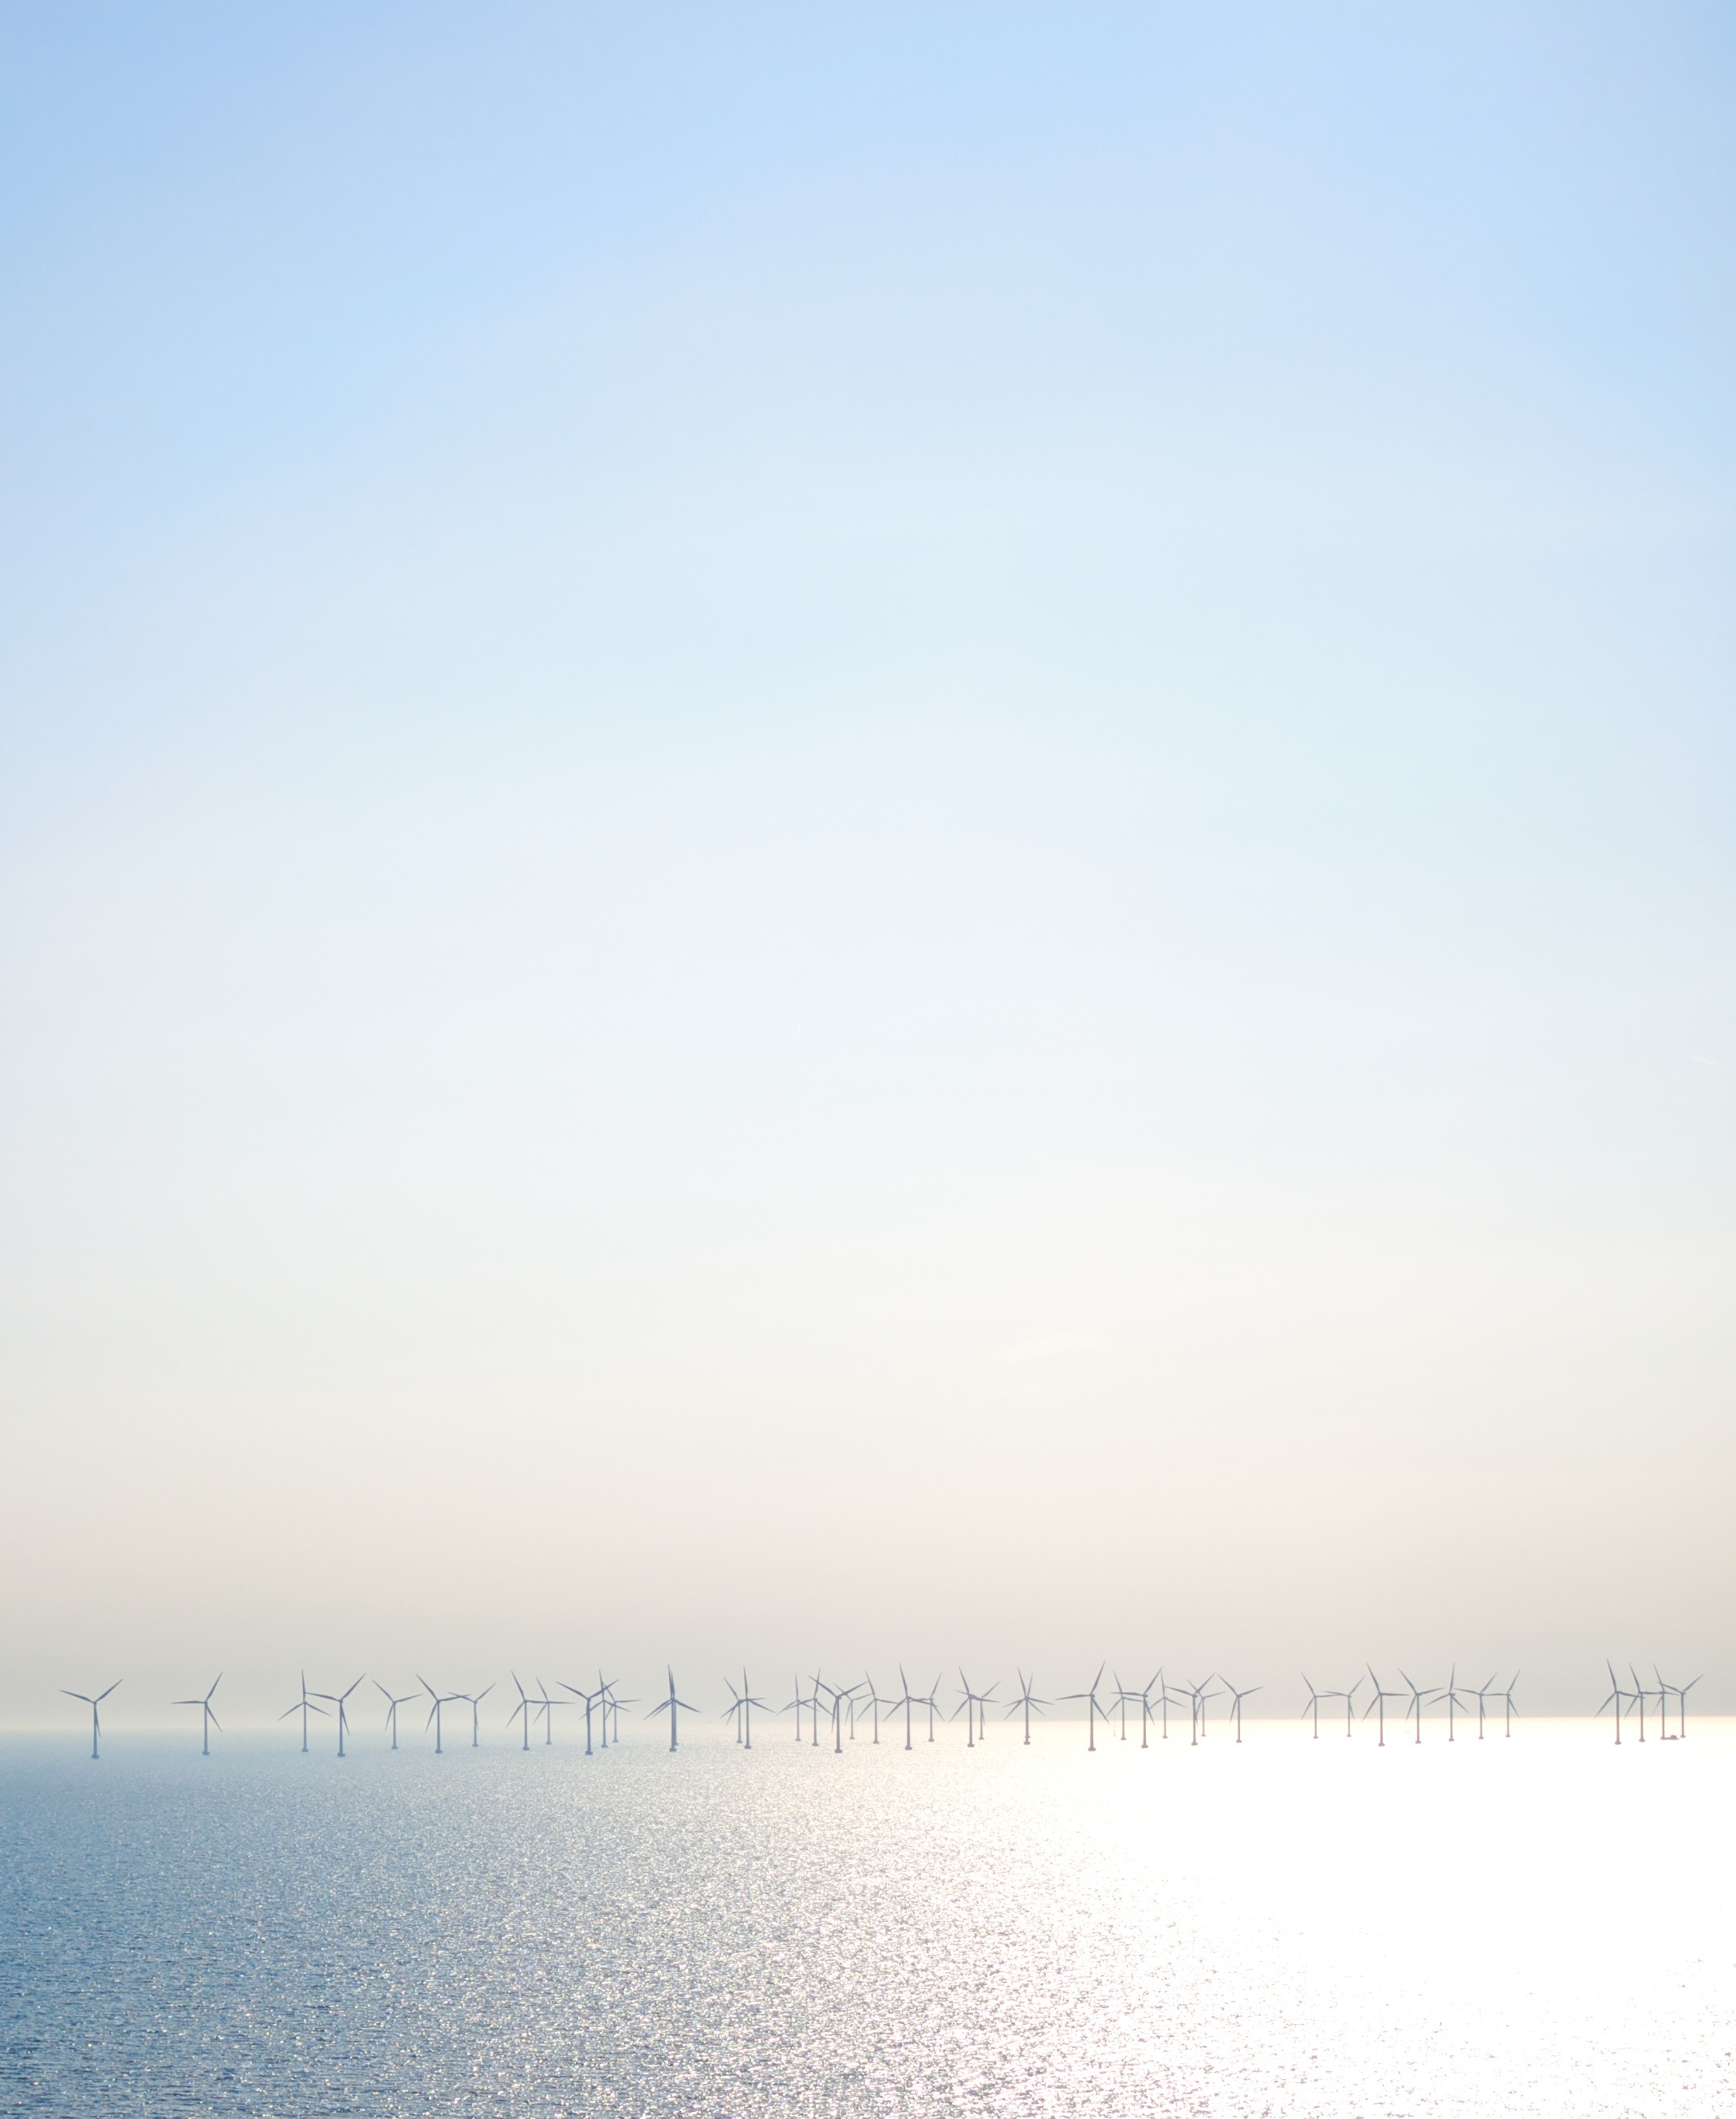
sea, coast, ocean, horizon, cloud, sky, fog, sunrise, mist, sunlight, morning, wave, dawn, atmosphere, reflection, haze, atmospheric phenomenon, atmosphere of earth